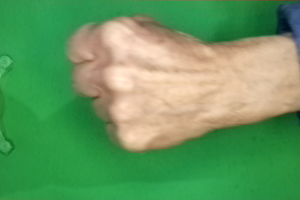
Label: rock